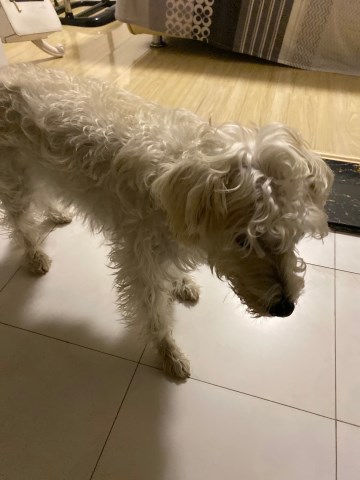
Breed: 2925-n000114-toy_poodle